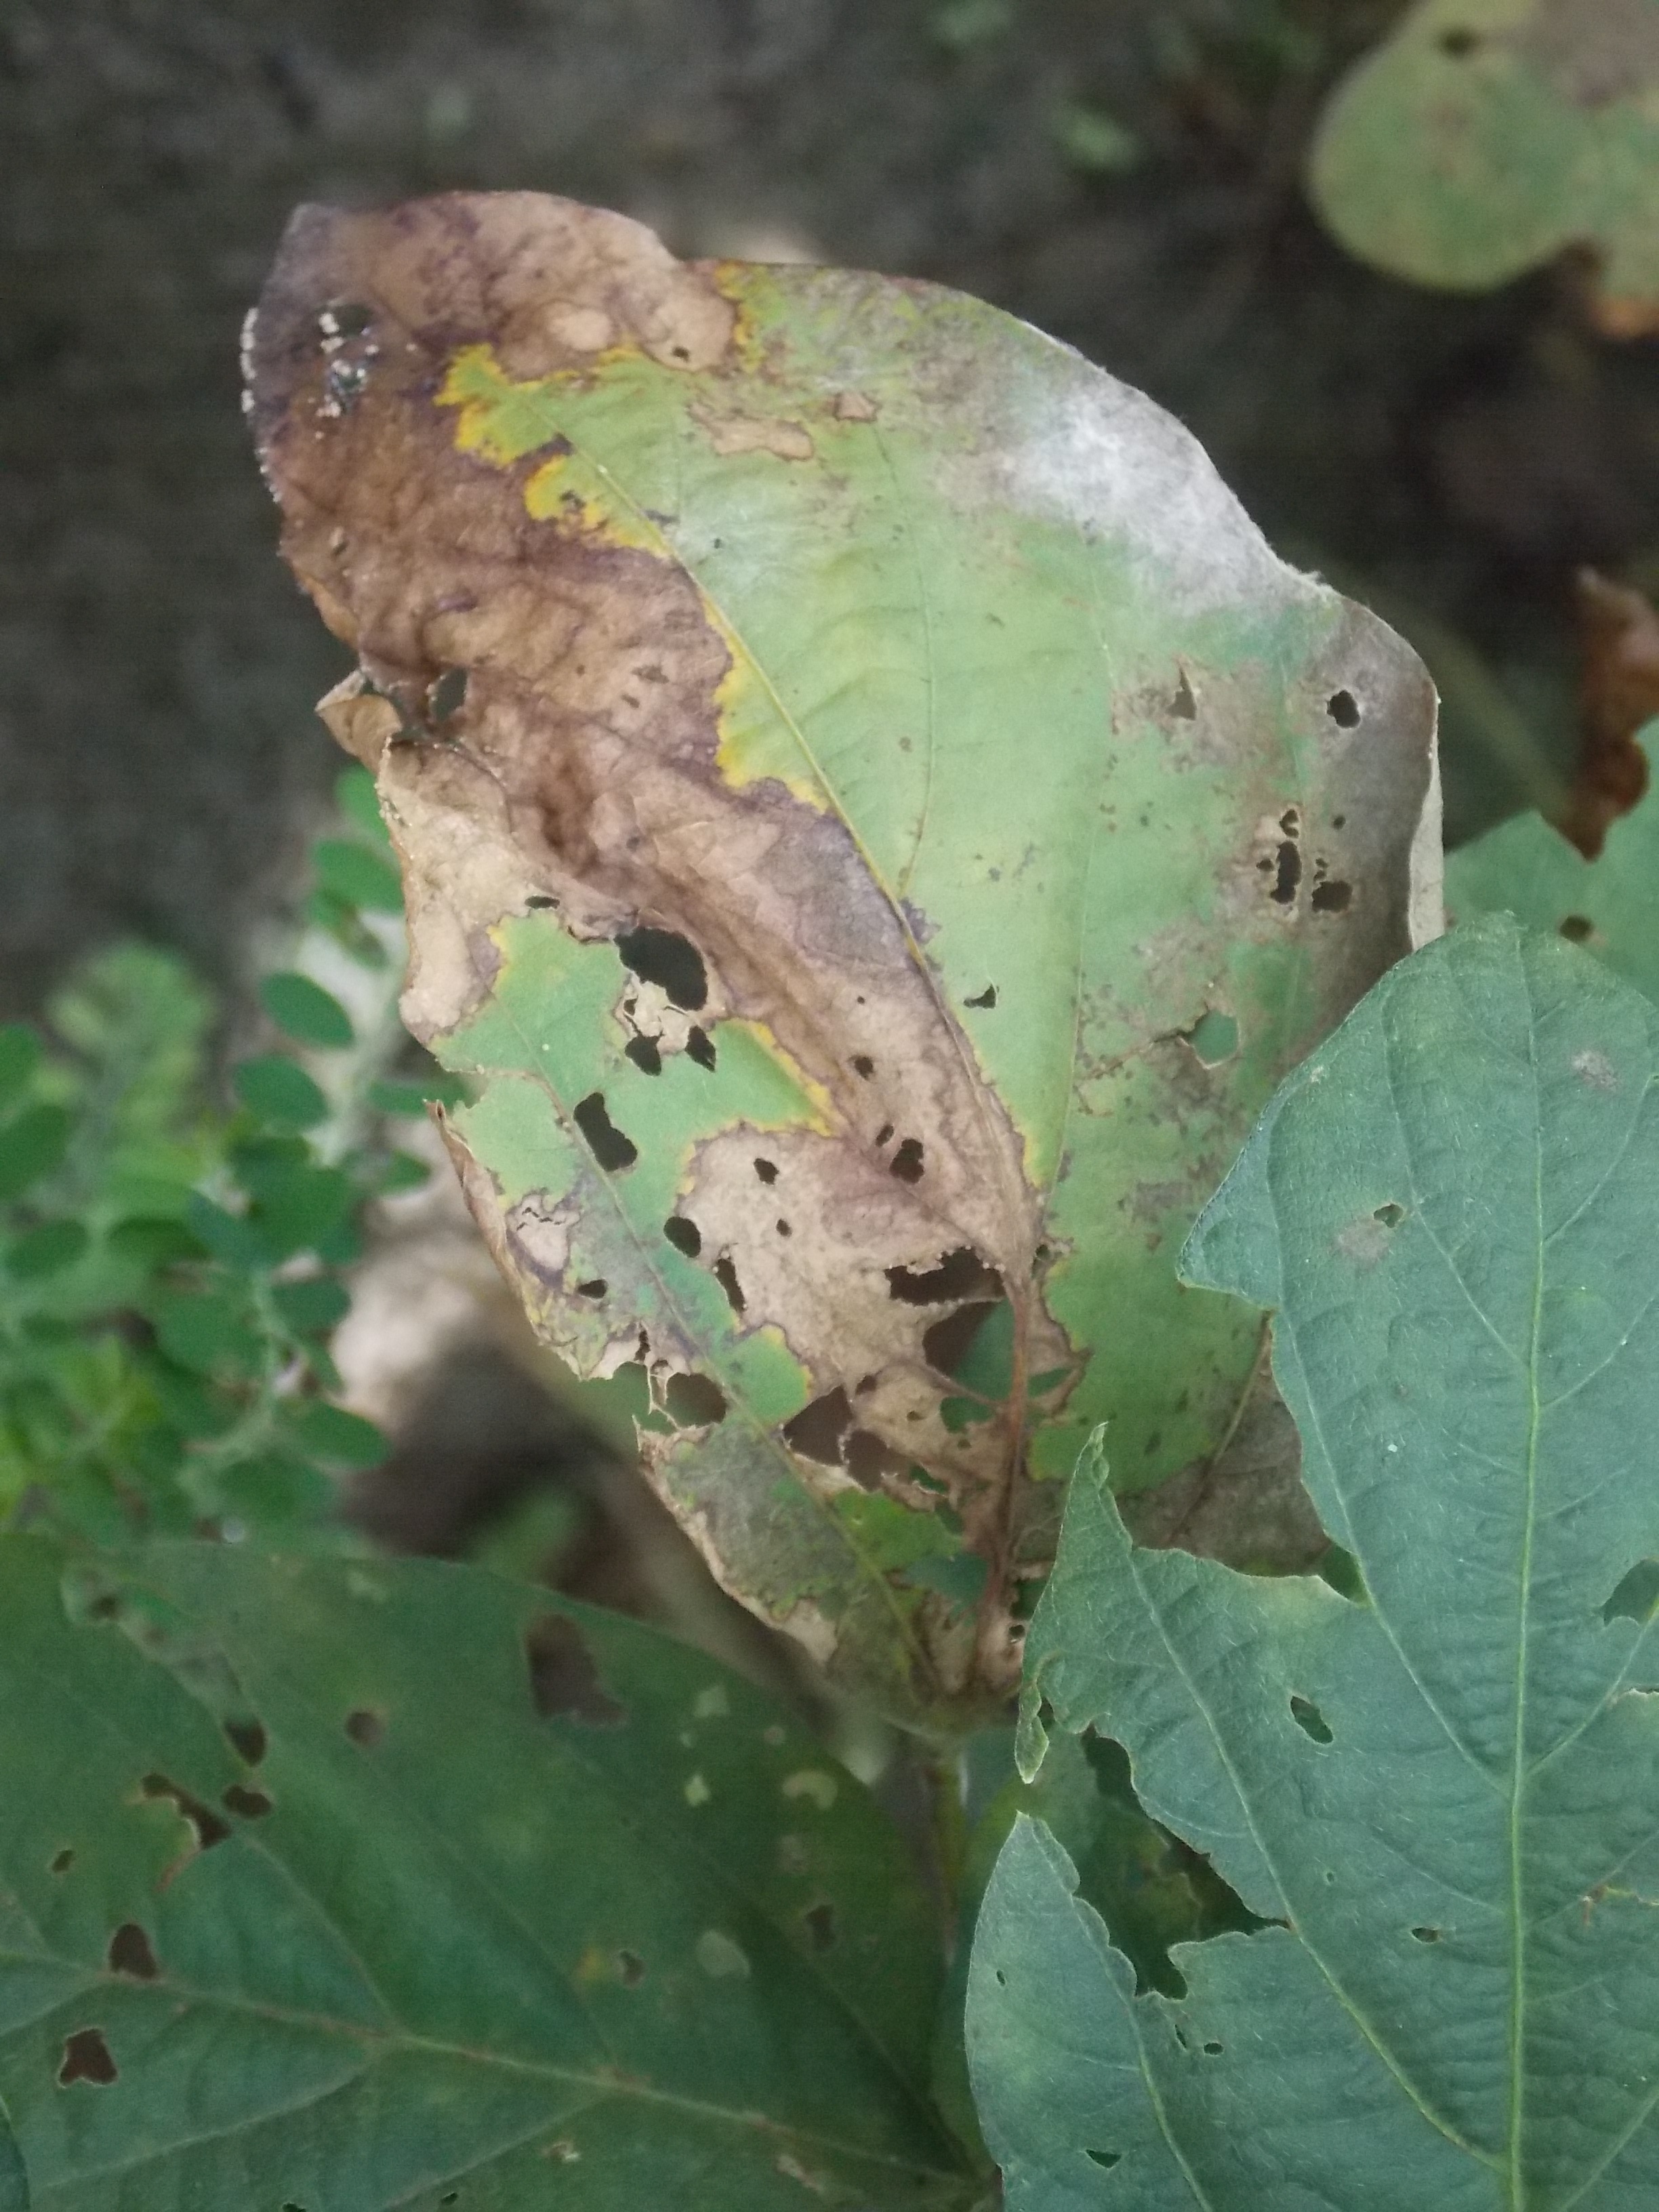
Label: Disease